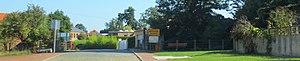
Vue panoramique de Marchipont
Marchipont est une section de la commune belge de Honnelles, située en Région wallonne dans la province de Hainaut.